Maria Antonia Ferdinanda of Spain

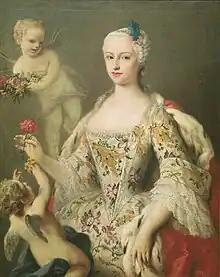
Portrait by Jacopo Amigoni, 1750

Maria Antonia Ferdinanda of Spain (María Antonia Fernanda; 17 November 1729 – 19 September 1785) was Queen of Sardinia by marriage to Victor Amadeus III of Sardinia. She was the youngest daughter of Philip V of Spain and Elisabeth Farnese. She was the mother of the last three mainline Kings of Sardinia.